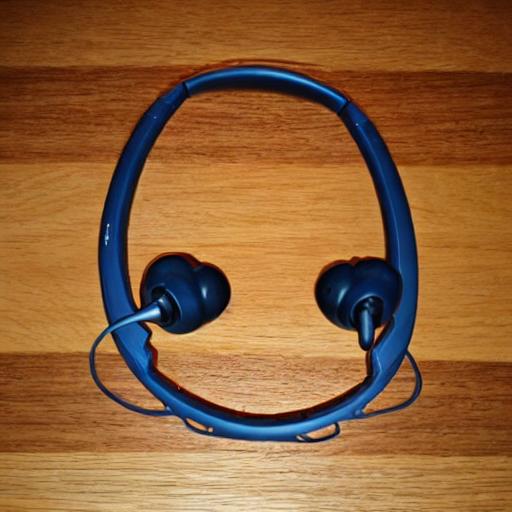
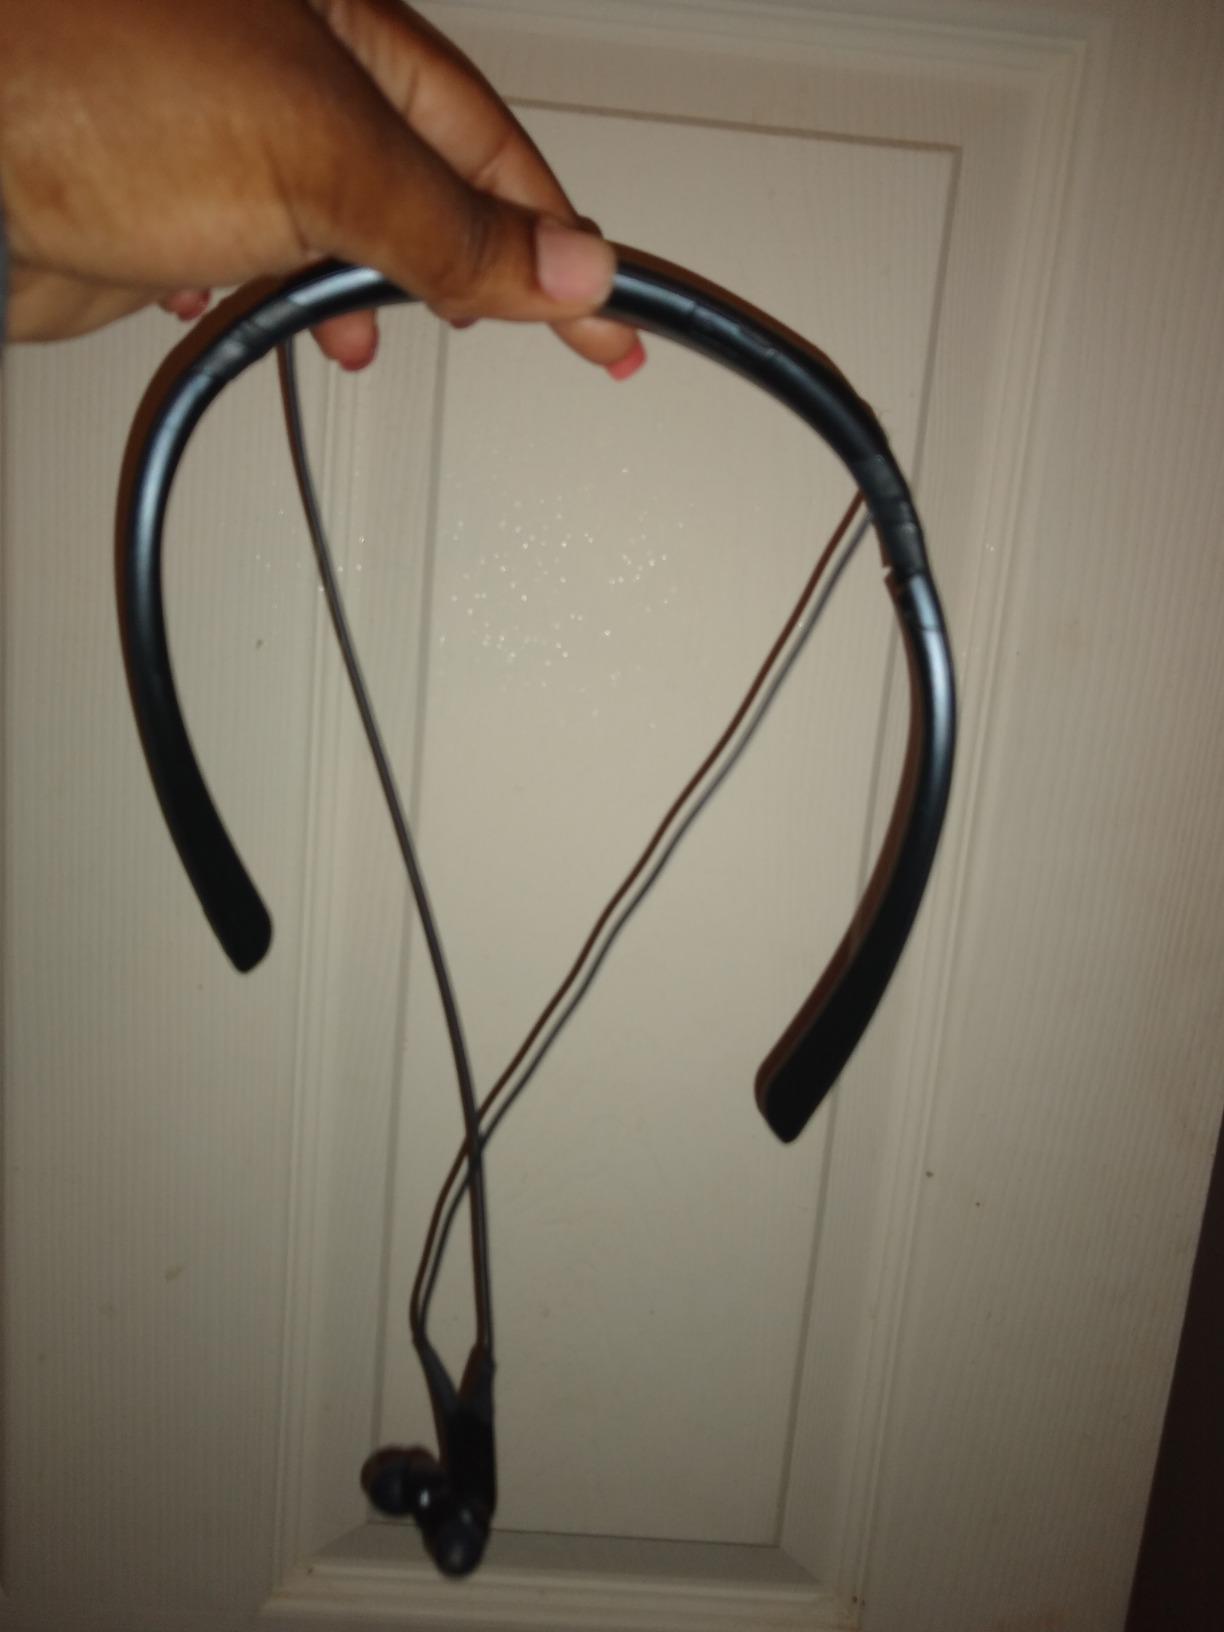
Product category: headphones
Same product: no